Ikebukuro Station

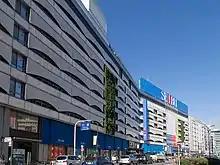
The east side of the station and Seibu Department Store building, November 2012

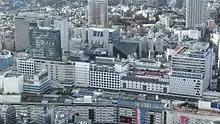
The west side of the station and Tobu Department Store building, December 2007

The surrounding Ikebukuro district is a major commercial center. The Seibu department store, Sunshine City, Parco, and Bic Camera are located to the east of the station, while the Tobu department store and Metropolitan Plaza are located to the west.